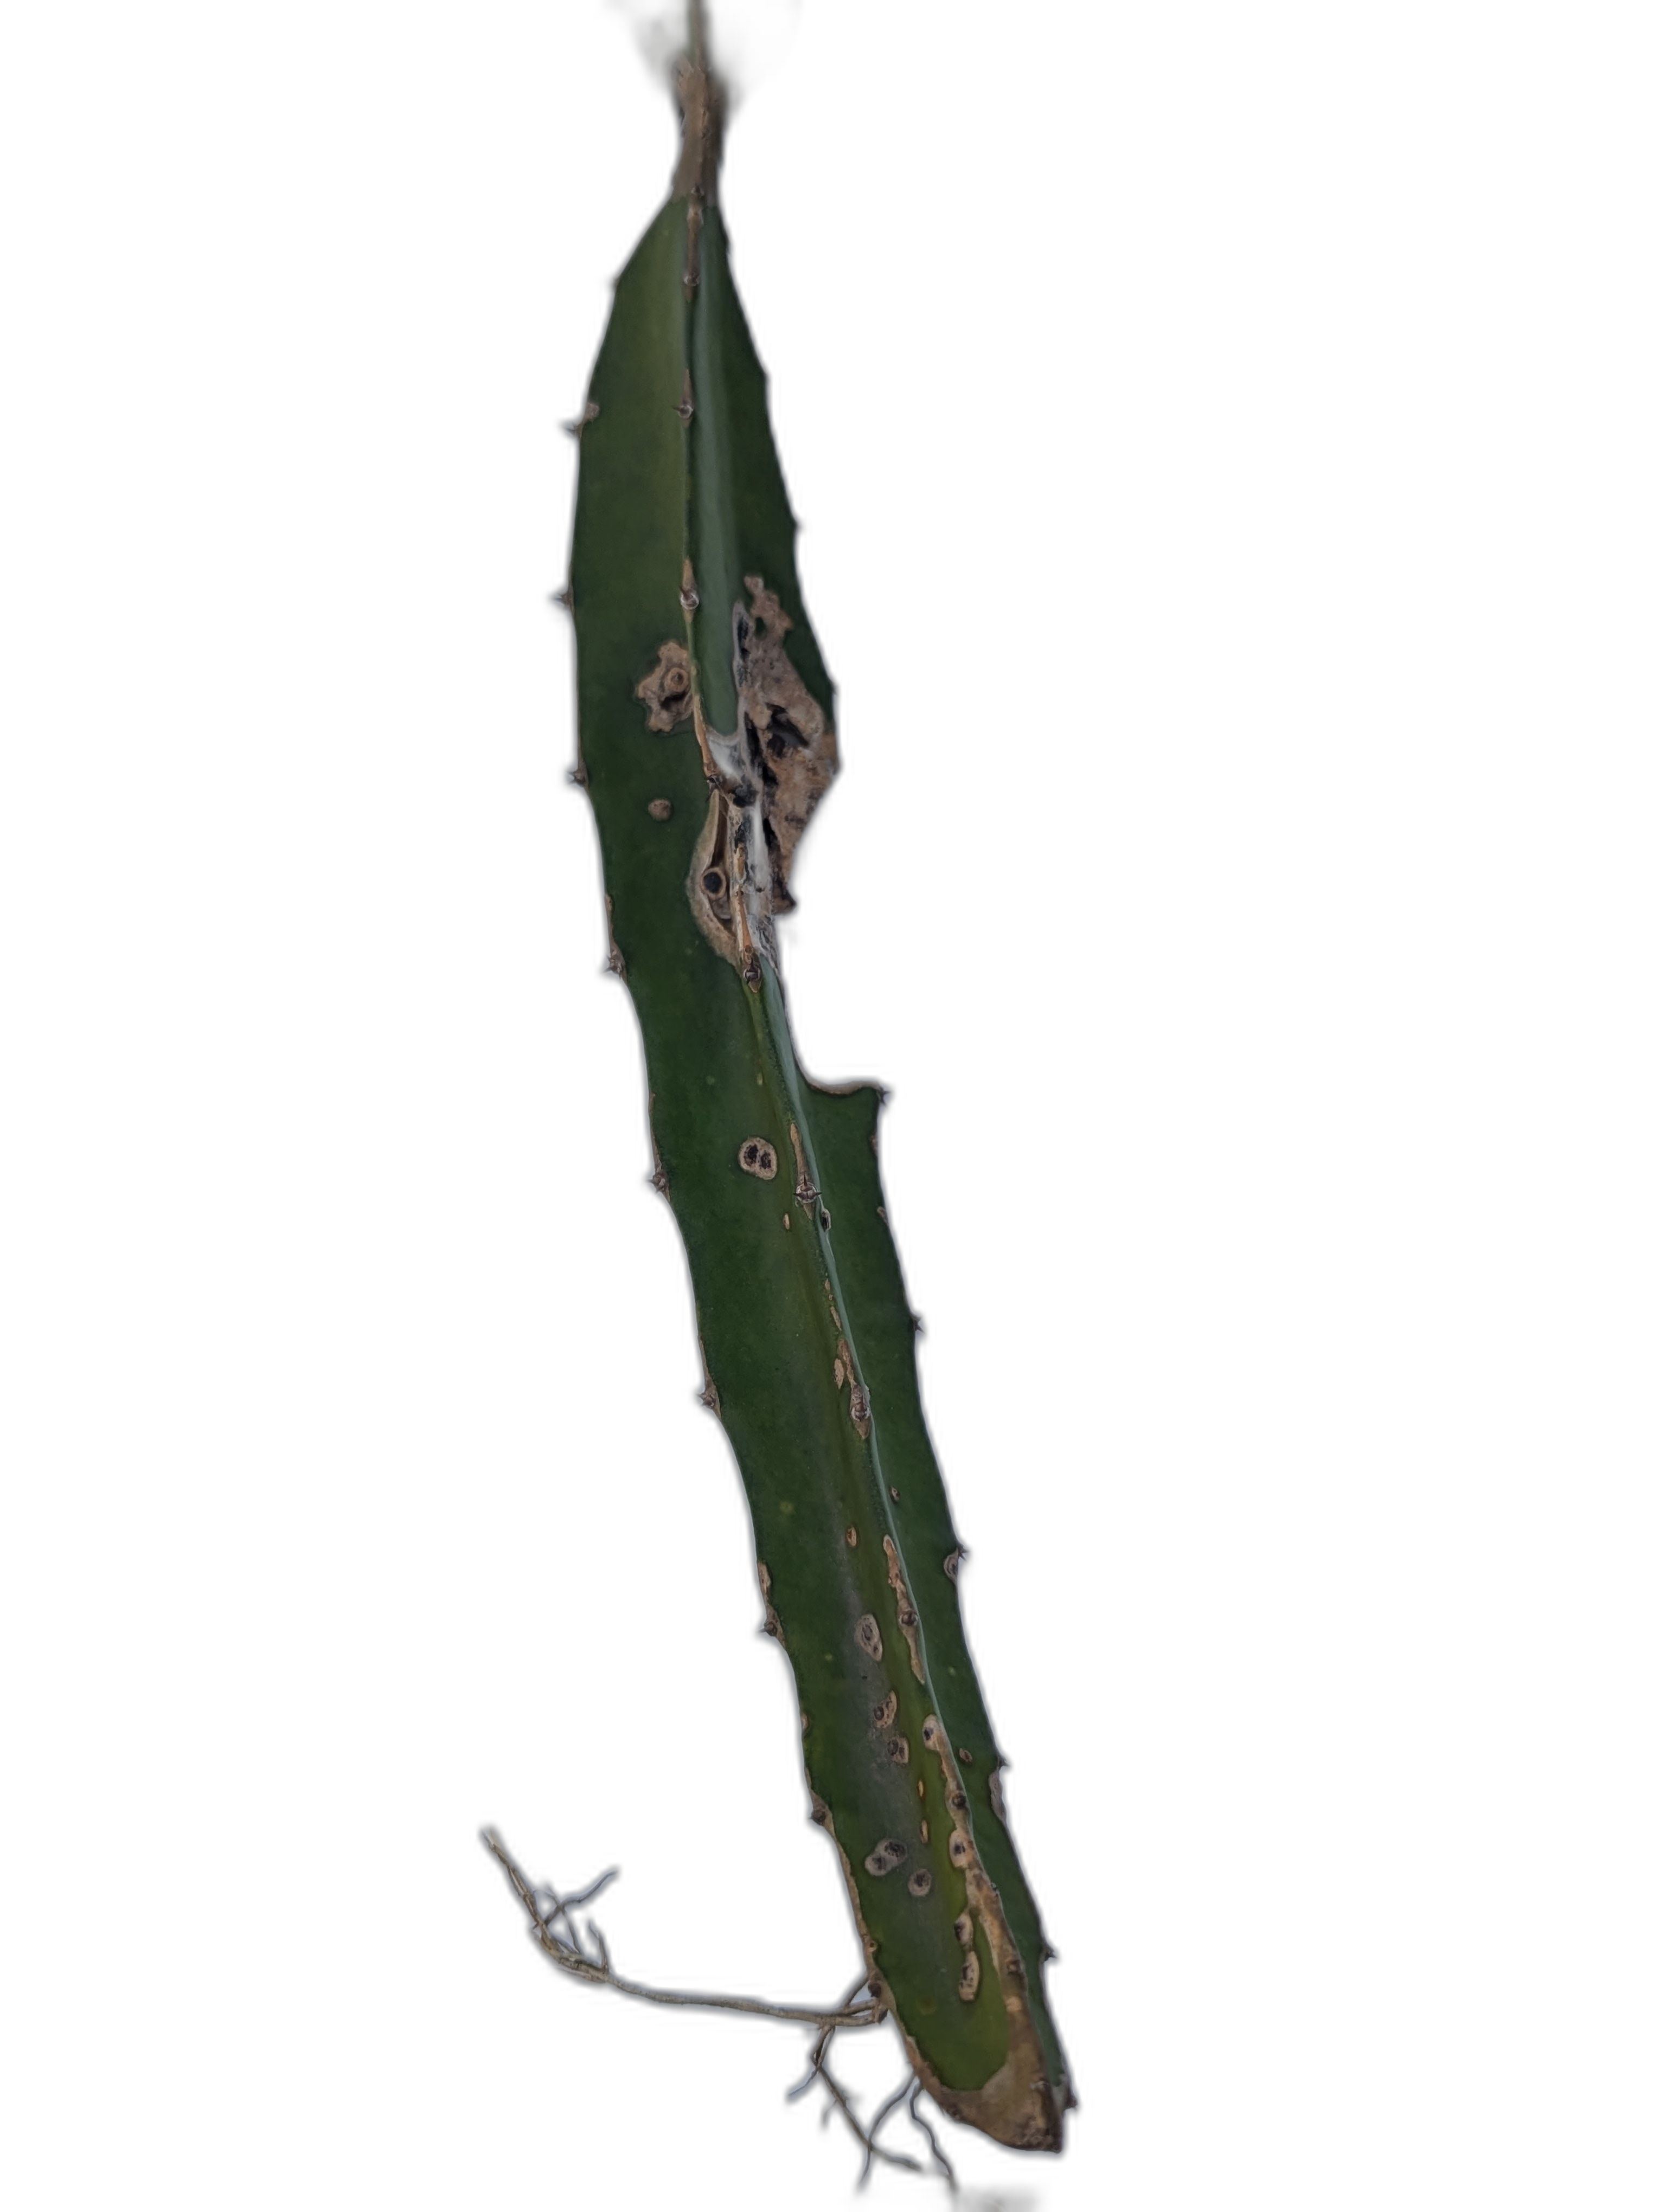
Label: Bad leaf